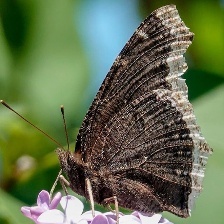
Species: MOURNING CLOAK
Butterfly family (ImageNet category): admiral